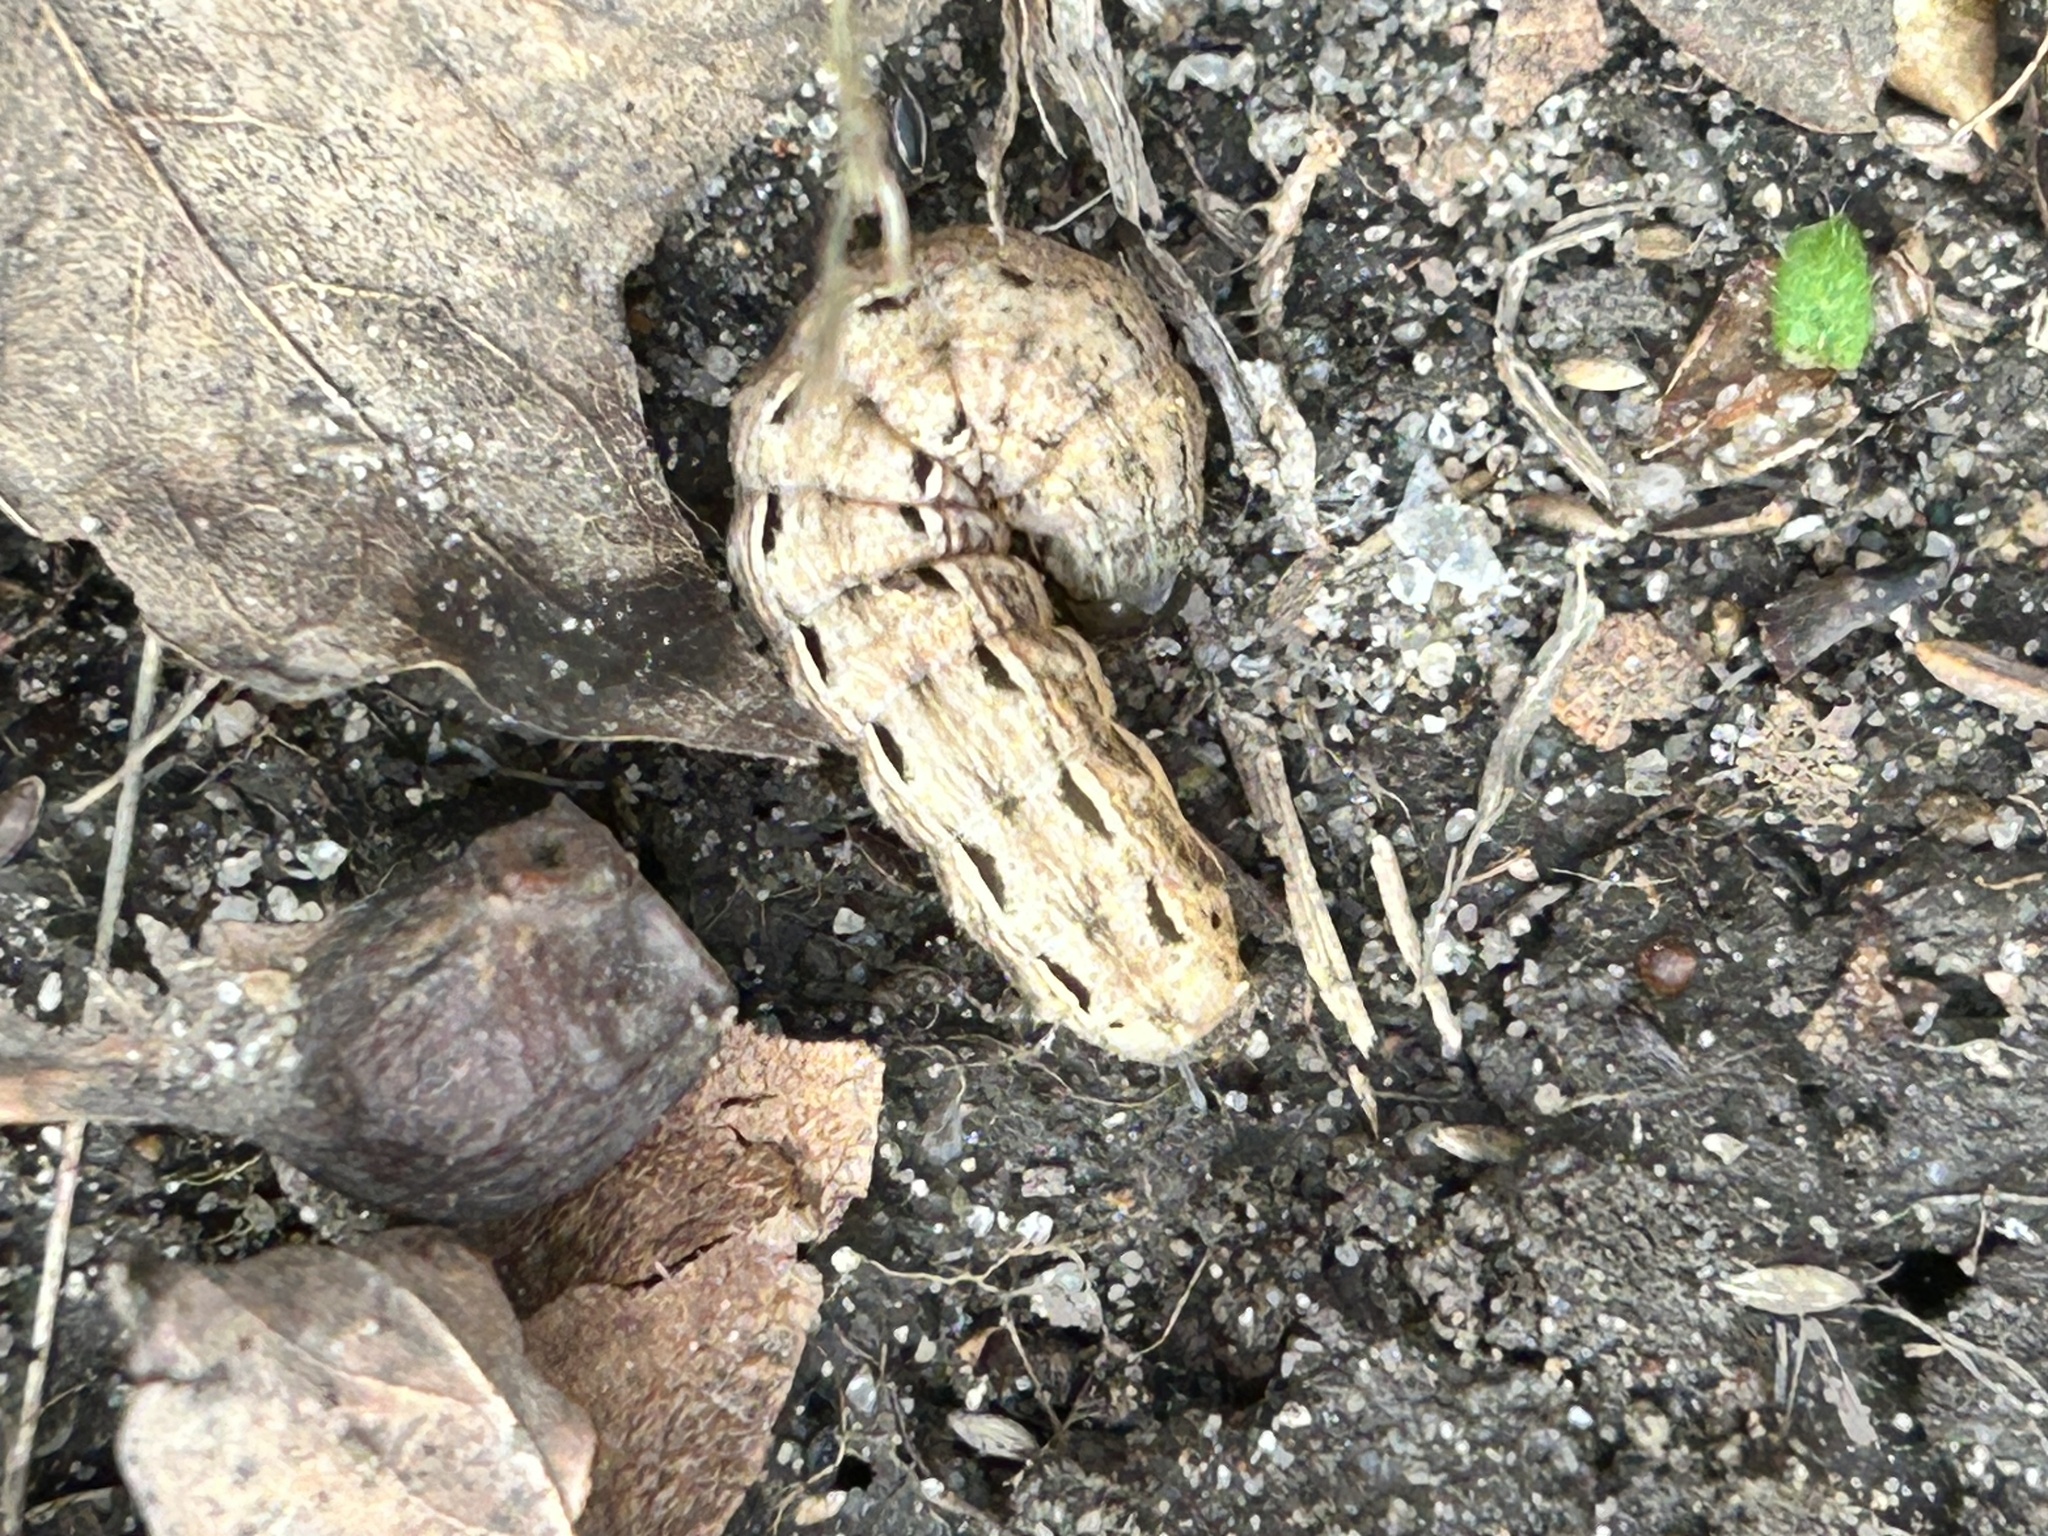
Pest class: cutworms